LaGuardia Airport

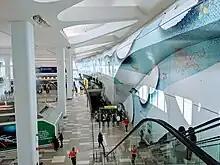
The reconstructed Terminal B at LaGuardia in 2020

The FAA approved instrument departure procedure "Whitestone Climb" and the "Expressway Visual Approach to Runway 31". When adopting the Expressway Approach, when the aircraft crosses the intersection of the Brooklyn Queens Expressway and the Long Island Expressway in Long Island City, it turns northeast on 85° and follows the Long Island Expressway, after reaching Flushing Meadow Park, the aircraft executes a 135° left turn over the Flushing Bay and joins the final approach to the runway 31. When adopting Whitestone Climb, aircraft circle over Flushing and head to Whitestone Bridge on the north upon takeoff from runway 13. Such patterns aim to reduce the noise, avoid the traffic of the JFK Airport, and maximize the air-traffic capacity in the New York TRACON. LGA and JFK approach airspaces borders around the Belmont Park.